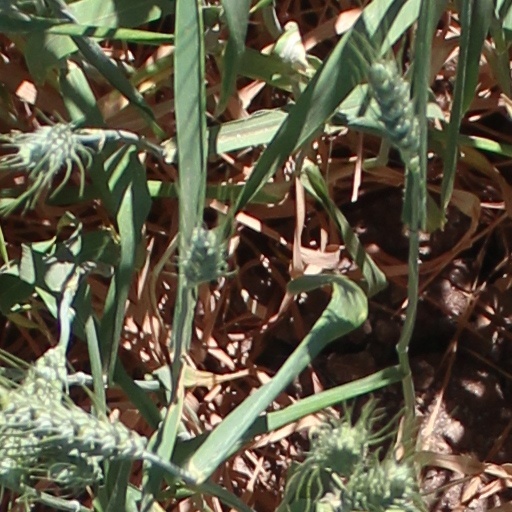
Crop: wheat